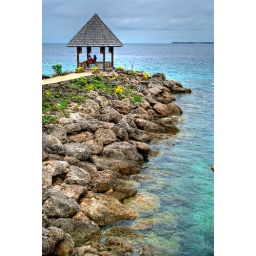
Beautfiul rocks against blue waters and blue sky.